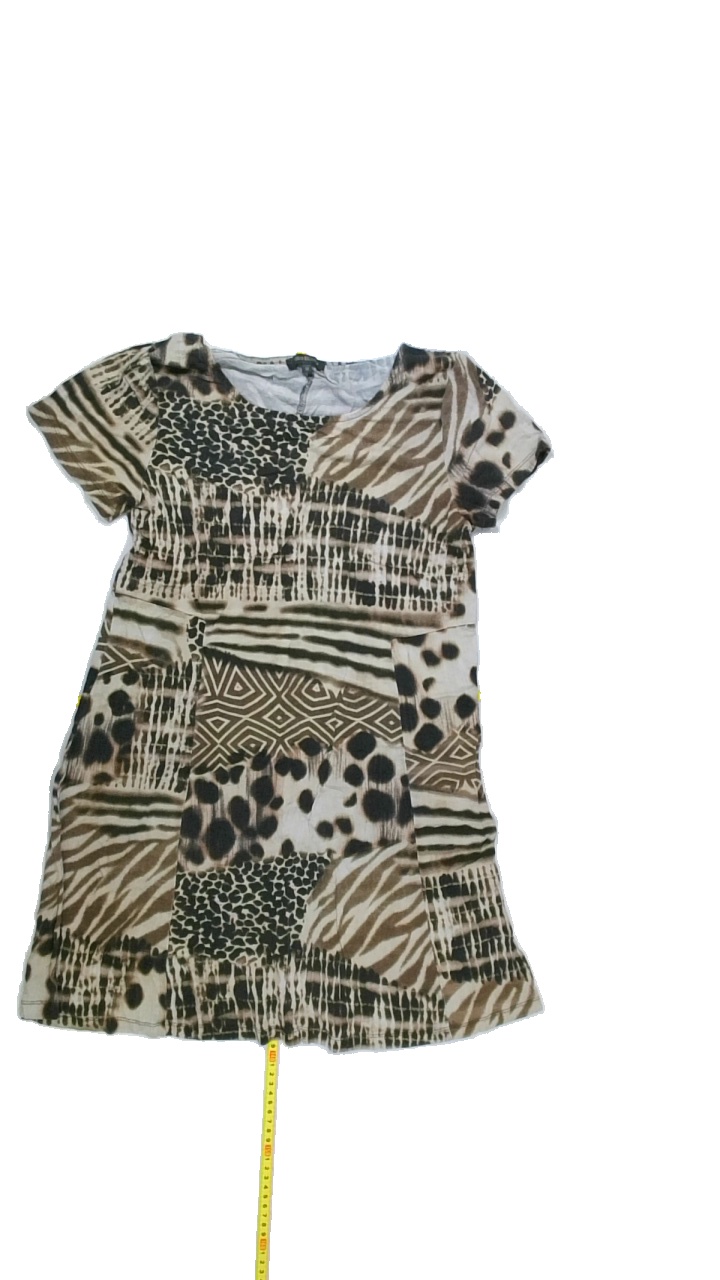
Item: Tunic (Ladies)
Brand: Alice Bizous (joy)
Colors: Beige, Brown, Black
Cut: C-collar, Long
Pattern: Animal print
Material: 95% Visc 5% Elastan
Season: All
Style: No trend
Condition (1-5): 2
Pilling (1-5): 3
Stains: No
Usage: Recycle
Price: <50